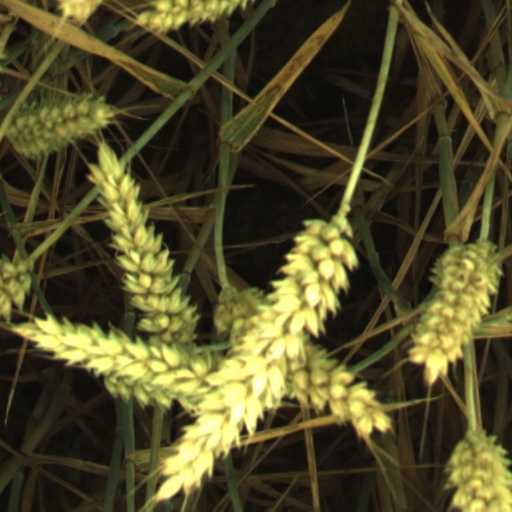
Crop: wheat